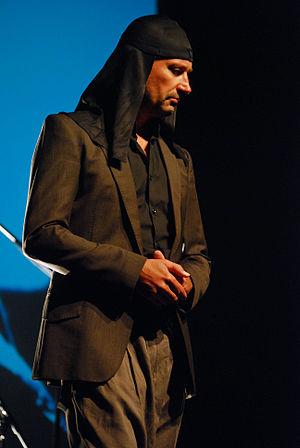
La prise de cette photographie fut effectuée en coopération avec wRacku Festiwal wRacku Festiwal